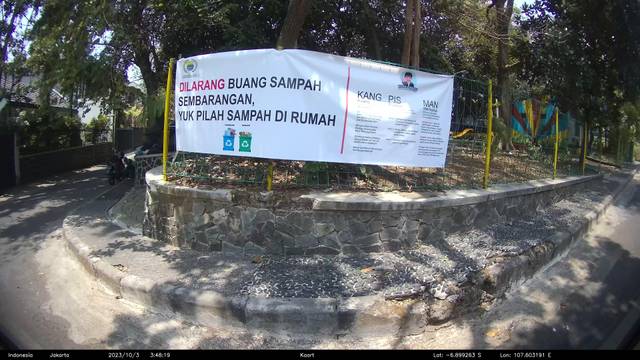
Region: Indonesia
Coordinates: -6.899, 107.603